Salome Zourabichvili

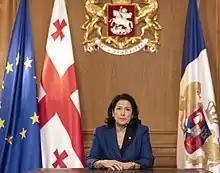
Zourabichvili addressing the nation on the anniversary of the April 9 tragedy.

At 17, Zourabichvili received results that allowed her "the privilege of a direct admission in the terrible preparatory year" of the Paris Institute of Political Studies (Sciences Po) in September 1969, a program out of which only half of its participants reach the Institute after a year. In May 1970, her final exam topic choice on "Revolution and Counter-Revolution in Europe between 1917 and 1923" guaranteed her a spot at the Institute. Later in 2019, the school would describe her results on the topics on the "Rerum novarum", "Kulturkampf" and Alexander II's reforms as a "triumph", while a professor described her as a "very smart student who quickly learned the methodology and know-how of the program".